Will Dean (entrepreneur)

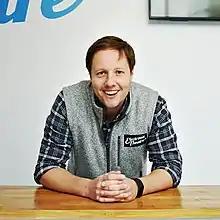

Born in Sheffield on 8 November 1980, Dean is a native of Nottinghamshire, located in England's East Midlands. He was educated at Oundle School in Northamptonshire and studied economics and politics at the University of Bristol in the UK.